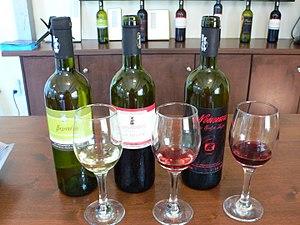
Vins grecs en dégustation à Zakynthos